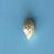
Maize quality: Bad